Tunicate

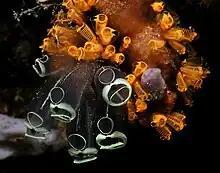
"Clavelina robusta" (black and white) and "Pycnoclavella flava" (orange) showing siphons.

Nearly all adult tunicates are suspension feeders (the larval form usually does not feed), capturing planktonic particles by filtering sea water through their bodies. Ascidians are typical in their digestive processes, but other tunicates have similar systems. Water is drawn into the body through the buccal siphon by the action of cilia lining the gill slits. To obtain enough food, an average ascidian needs to process one body-volume of water per second. This is drawn through a net lining the pharynx which is being continuously secreted by the endostyle. The net is made of sticky mucus threads with holes about 0.5 μm in diameter which can trap planktonic particles including bacteria. The net is rolled up on the dorsal side of the pharynx, and it and the trapped particles are drawn into the esophagus. The gut is U-shaped and also ciliated to move the contents along. The stomach is an enlarged region at the lowest part of the U-bend. Here, digestive enzymes are secreted and a pyloric gland (absent in appendicularians) adds further secretions. After digestion, the food is moved on through the intestine, where absorption takes place, and the rectum, where undigested remains are formed into faecal pellets or strings. The anus opens into the dorsal or cloacal part of the peribranchial cavity near the atrial siphon. Here, the faeces are caught up by the constant stream of water which carries the waste to the exterior. The animal orientates itself to the current in such a way that the buccal siphon is always upstream and does not draw in contaminated water.